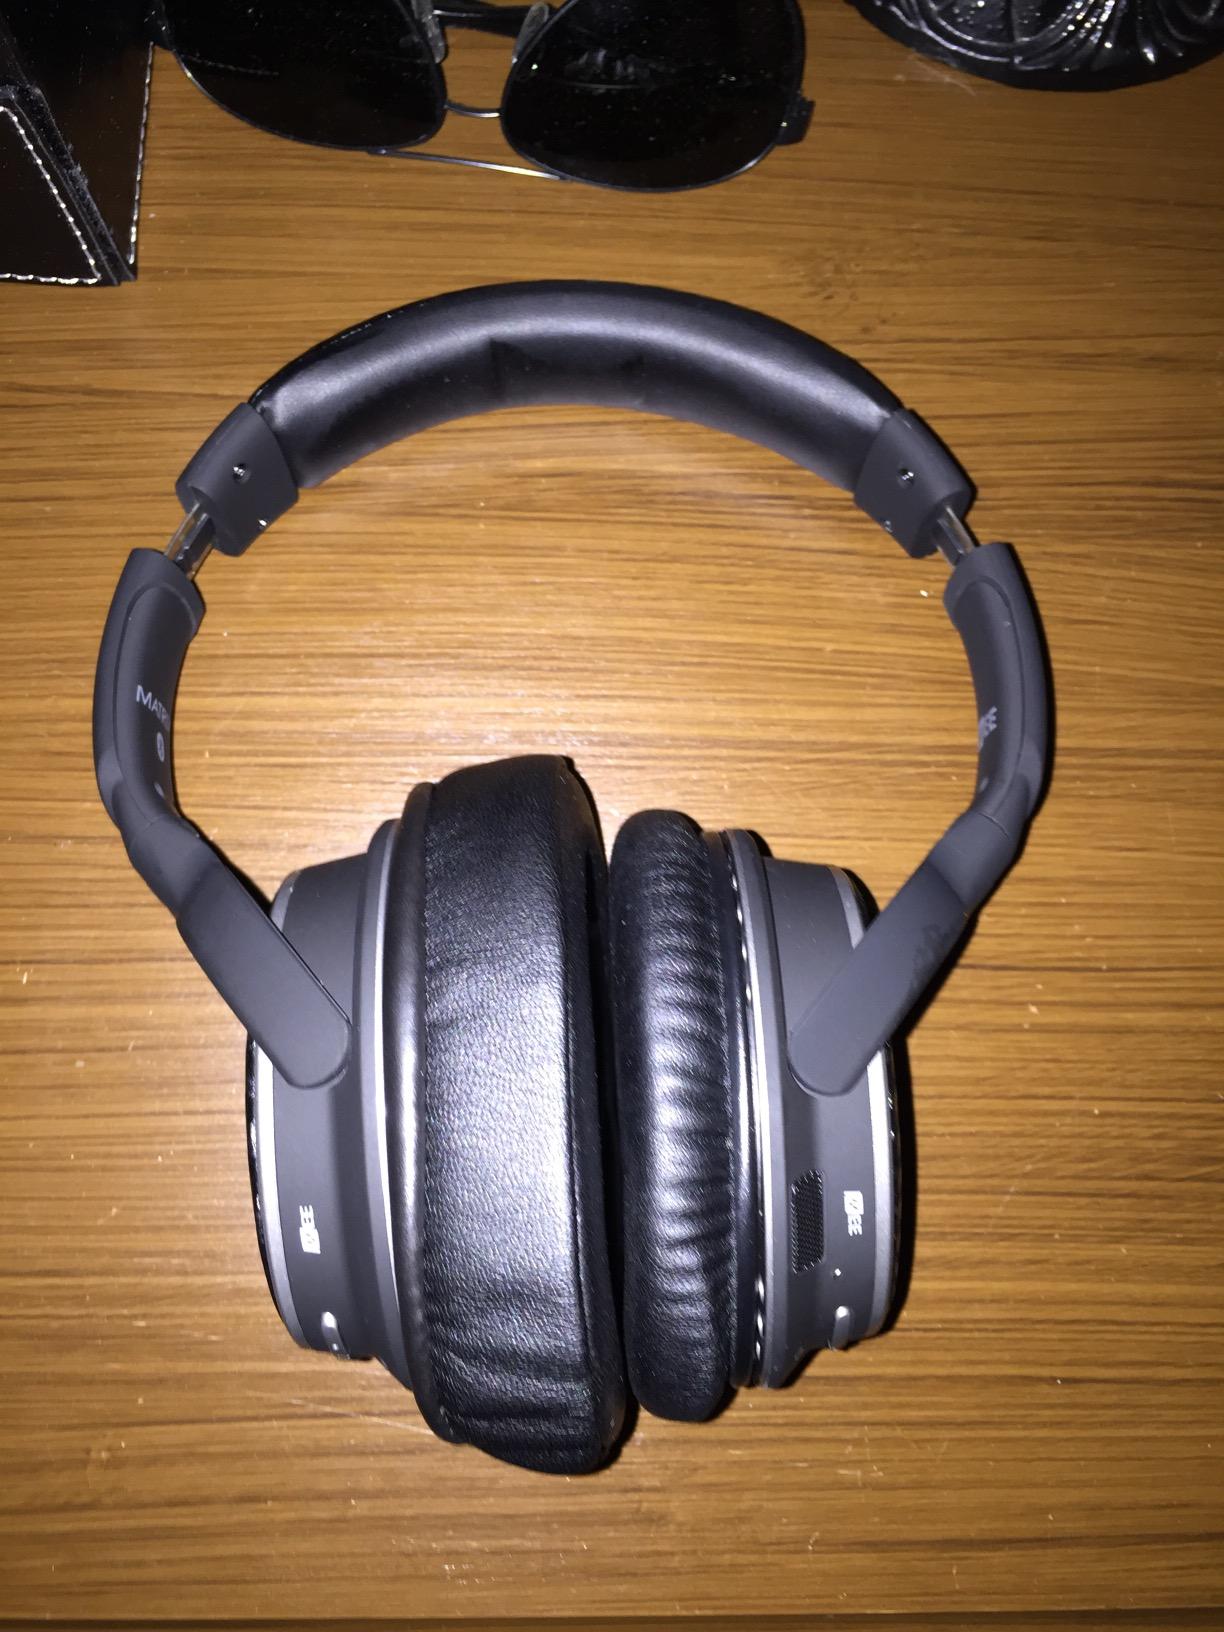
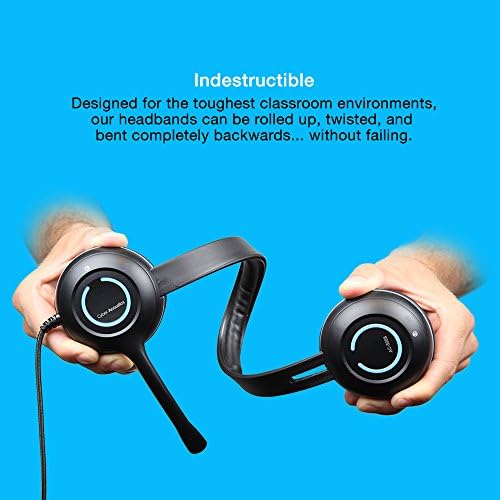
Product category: headphones
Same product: no